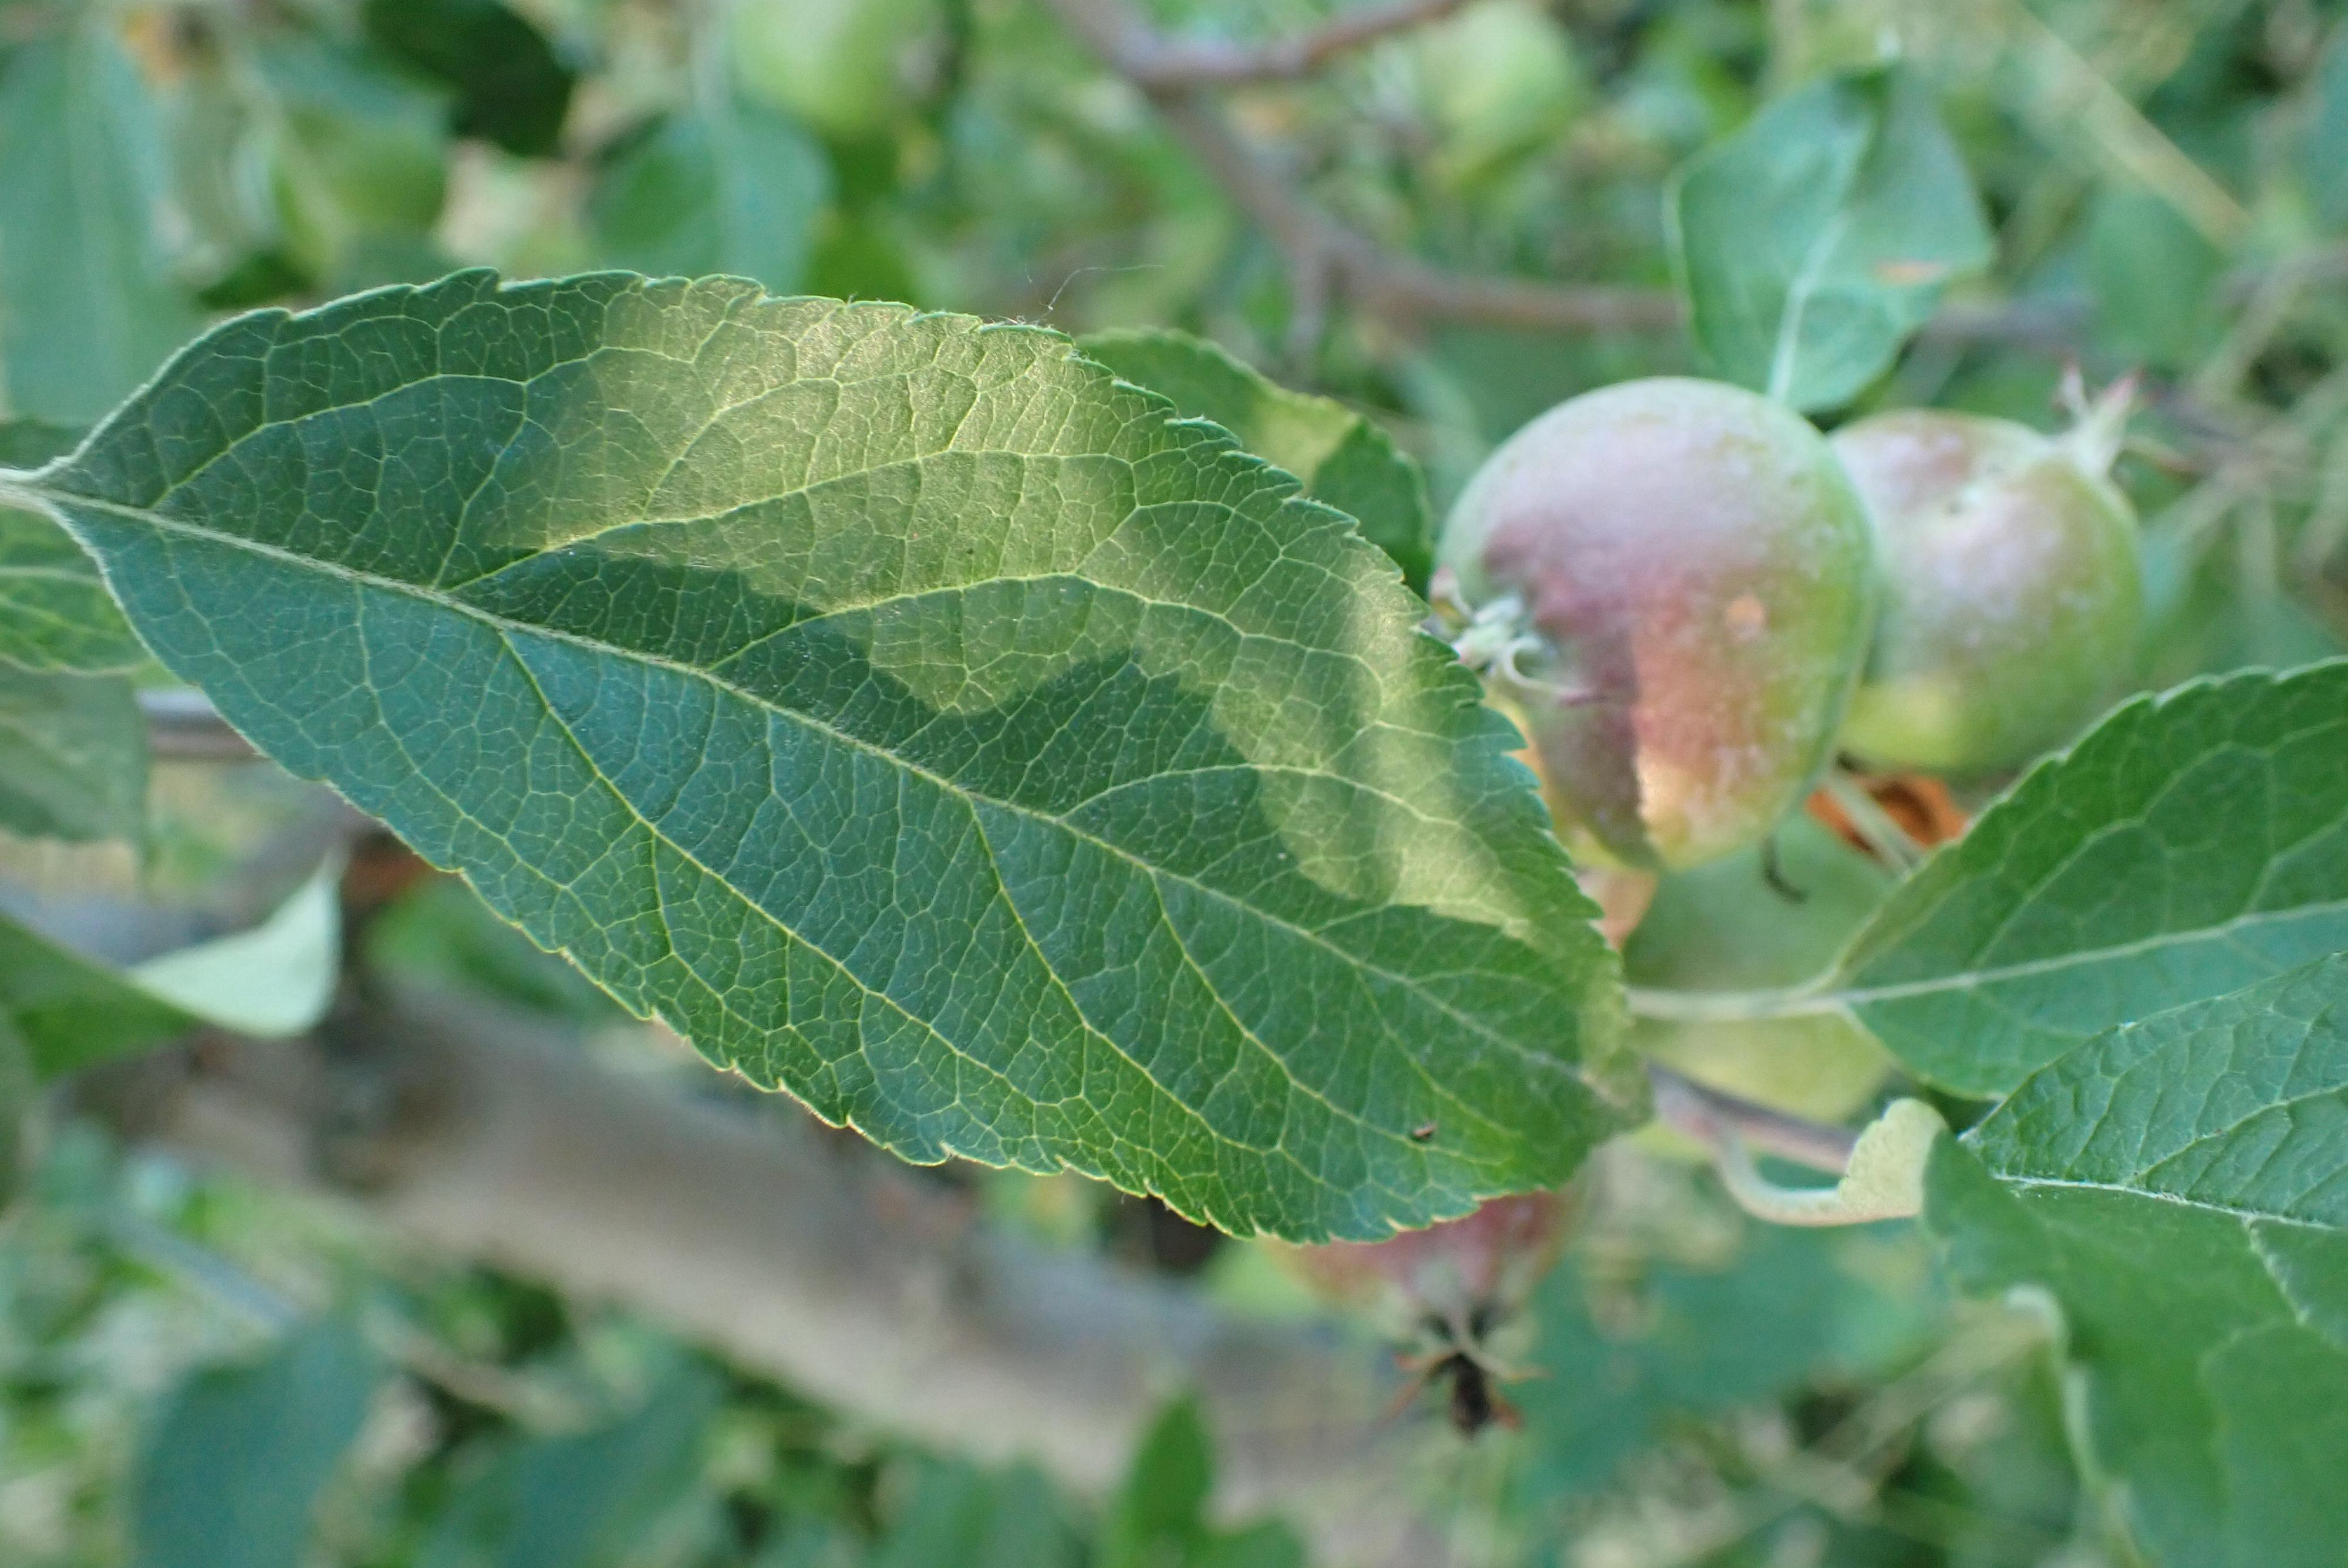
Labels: healthy